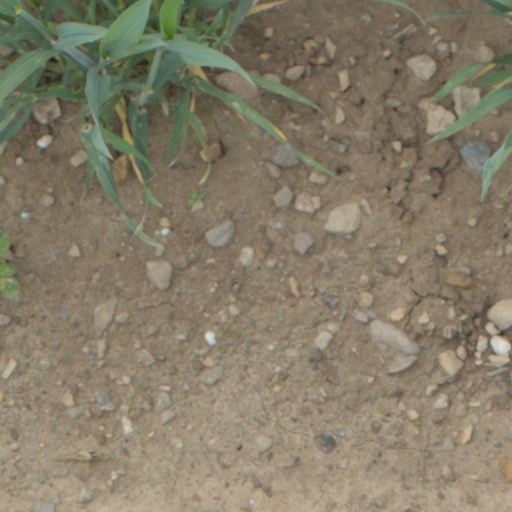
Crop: wheat